Sabah Tshung Tsin Secondary School

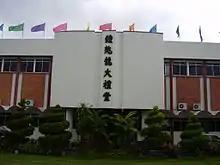
The hall in Tshung Tsin

In 1967, the first permanent school building was opened by the then Chief Minister of Sabah, Tun Datu Mustapha. Around 670 students enrolled in the school. In 1968, the government implemented a higher graduation rate for primary school students whereby students can then easily enroll into public secondary schools. This significantly reduced the enrolment rate for independent schools throughout Malaysia. By 1974 there were only 24 students left in the school, and the school was at risk of being closed.